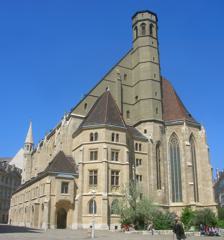
Building: Minoritenkirche (Vienna)
Country: Austria
Year built: 1328
Minoritenkirche Minoritenkirche, Vienna, Austria Religion Affiliation Society of Saint Pius X Leadership Congregazione Italiana Madonna della Neve Location Location Vienna, Austria Shown within Vienna Show map of Vienna Minoritenkirche (Vienna) (Austria) Show map of Austria Geographic coordinates 48°12′34″N 16°21′49″E / 48.2094°N 16.3636°E / 48.2094; 16.3636 Architecture Architect(s) Jacobus Parisiensis Type Church Style Gothic Groundbreaking 1276 Completed 1350 Specifications Length 45 m Width 35 m Width ( nave ) 15 m Height (max) 54 m The Minoritenkirche ( English: Friars Minor Conventual Church , related to the monastic Order of Friars Minor Conventual monks), formally called Italienische Nationalkirche Maria Schnee ( English: Italian National Church of Mary of the Snows , related to the Italian Congregation who was the owner of this church), was built in French Gothic style in the Altstadt or First District of Vienna , Austria . The site on which the church is built was given to followers of Francis of Assisi in 1224. The foundation stone was laid by King Ottokar II of Bohemia in 1276. Duke Albrecht II later supported the building process, especially the main portal. The Gothic Ludwig choir was built between 1316 and 1328, and used as a mausoleum in the 14th and 15th centuries. Construction of the church was completed in 1350. The top of its belltower was damaged during the first Austro-Turkish war, rebuilt, then again destroyed again during the second Austro-Turkish war; the top was then replaced by a flat roof. When Joseph II gave the church to the Italians as a present, they transferred the name Maria Schnee ("Mary of the Snows") from their nearby chapel which was subsequently destroyed. Following disagreements between the church owner (the Italian Congregation Mary of the Snows) and the Archdiocese of Vienna , the Italian community was moved to the Church of the Holy Trinity of the Friars Minor in the Alservorstadt . After two years of uncertainty, in 2021 the Italian Congregation donated the Minoritenkirche to the Society of Saint Pius X , which operates it to this day. History The church is located in the Innere Stadt of Vienna , northwest of the Hofburg , at the Minoritenplatz. The Minoriten were Franciscan friars ( Latin : "fratres minores" ). They were appointed to Vienna in 1224. After the city fire of 1275, the foundation-stone for the new church was laid by Ottokar Přemysl . It was one of the first Gothic churches in the east-Austrian area. After Ottokar's death in the battle on the Marchfeld , he was laid out here for thirty weeks. A crucial break came in 1782, when the Minorite church was closed in the course of the religious politics of Joseph II . The church thereupon was renamed the "Italian National Church of Mary of the Snow" (Santa Maria Maggiore) – a name which still exists today. In the course of the evacuation of their church, the Franciscan friars minor brought the cross provided with a picture of Christ hanging over the high altar of their church in Wimpassing , so that, when it came back to Vienna some centuries later, it was called the "Wimpassinger cross." Today a copy of it hangs in the Stephansdom cathedral. Parish split and donation to the Society of Saint Pius X In 2019, a split occurred between the owner of the church (the Italian Congregation Mary of the Snows, led by Mrs Daniela Panella Jirout) and Father Thomas Manalil, the priest in charge of the church: the disagreement involved many issues, especially the liturgy, with Panella supporting the use of traditional liturgy and Father Manalil supporting a more modern one. Following repeated failed attempts to reconcile, the Congregation asked the Archdiocese of Vienna to dismiss Father Manalil and send a new priest; in response, Father Manalil resigned from his post in the church. Since a part of church-community-members supported Manalil's positions, the Archdiocese moved the Italian Catholic community in Vienna to the Church of the Holy Trinity of the Friars Minor in the Alservorstadt . After two years of uncertainty, on 25 May 2021 the Congregation donated the Minoritenkirche to the Society of Saint Pius X (SSPX), a traditionalist Catholic clerical fraternity which is currently not in full communion with the Holy See . The SSPX started to operate the church on 3 June 2022. Since then, the Tridentine Mass is recited daily on working days and twice on Sunday. Exterior Appearance of the church with spire (from Geschichte der Stadt Wien , by Carl Weiss, 1872) The whole building follows the pattern of French Cathedral architecture . The building masters are unknown; however, it is commonly attributed to Jacobus Parisiensis , Fra Giacomo of Paris, who was the confessor of Duke Albrecht II. The portal follows a French pattern, rare for Austria. The tympanum is divided by circle impacts into three fields, whereby in the middle field, Christ on a branch cross is displayed. On the left, is Mary with Mary Magdalene and other female figures; on the right, John the Evangelist , Saint Longinus the soldier, and other male figures. The outermost male and female figures could represent Duke Albrecht II and his wife Johanna of Pfirt, particularly since the male figure seems to wear a Duke hat. The figures are very elegant and fine-linked represented: probably a French influence, and, at the same time, an important style characteristic of the Minoritenwerkstatt, which date back until approximately 1360. In the course of the new dedication, numerous changes were made by Johann Ferdinand Hetzendorf von Hohenberg , which were aimed particularly at the removal of baroque on the inside. Nevertheless, it was not in the final result "Regotisierung," as this was called more frequently, since also parts of the Gothic building style of the Church were eliminated, in particular, the long choir. In 1529, the spire was destroyed for the first time but rebuilt in 1633. During the second Turkish siege of 1683, it once again was destroyed. The destroyed spire was replaced by a flat roof. In the following centuries, the church remained to a large extent unchanged, only that in different wars the tower suffered damage several times. Around 1900, the last major changes took place, in particular, the construction of the choir-like sacristy. In the course of the building of underground subways, into the late 1980s, the foundation walls of the long choir were found. Interior Drawing of the tomb of Blanche of France, Duchess of Austria , which was lost around 1784 There were important changes under the first Habsburgs . Blanche of France, Duchess of Austria , the wife Rudolf III , left a chapel for her grandfather, Louis IX of France ( Heiliger Ludwig von Frankreich in German) on the northern side of the church, which was completed in 1328. It had a separate entrance and no connection to the nave. This was changed circa 1340, as the Ludwig chapel was combined with the two naves of the church forming a church hall with two choirs and three naves. Into the church therefore new columns were added and a new portal was constructed in the west. The Chapel of Sf Anthony of Padua holds a Baroque altar made of polychrome marble and a glass window in the style of the 17th century. The walls of the church are covered with frescoes of the coats of arms of Austrian aristocratic families who either contributed to the construction of the church or are buried here. High altar The Neo-Gothic high altar was made by Ferdinand Hohenberg. On the altarpiece is an image by Ignaz Unterberger of the Virgin Mary similar to the one venerated in Our Lady of the Snows in Rome. Flanking it are four statues: Saints Stephen of Hungary and John the Baptist to the left, and Saints John the Evangelist and Leopold the Glorious to the right. Mosaic of The Last Supper Leonardo da Vinci 's The Last Supper by Giacomo Raffaelli There is a life-sized copy of Leonardo da Vinci 's The Last Supper on the church's northern wall. It is a mosaic made by the Roman mosaic artist Giacomo Raffaelli , commissioned by Napoleon I in 1809, but still unfinished upon his abdication. Francis II of Austria bought it, wanting to install it in the Belvedere in Vienna. As it was too large for the building, it was donated by Emperor Ferdinand I of Austria to the Italian Congregation and set up on the north wall of the church, where it remains to this day. The mosaic is 9.18 x 4.47 m and weighs approximately 20 tons. Monument for Pietro Metastasio Monument for Pietro Metastasio This monument, made by Lucardi, was erected in memory of the Poet Laureate Metastasio in 1855. In the central relief, Pope Pius VI is depicted blessing the dying poet. Behind him are the composer Salieri followed by W.A. Mozart , while J. Haydn is looking at the Pope. Madonna of Rossellino This Madonna was executed by the Italian artist Antonio Gamberelli , nicknamed Antonio Rossellino, in Carrara marble (15th century). Paintings The glorification of St. John Nepomuck , by Bartolomeo Altomonte The foundation of abbey Klosteneuburg , by Martino Altomonte The Holy Family by Hautzinger The Tragedy of the Plague , by Steiner St. Benedict and the Miracle of St Nicholas , by Daniel Gran Delicate figure of St Francis of Assisi , painted by an unknown Master of the 16th century. Trivia The Church is the subject of Adolf Hitler 's most renowned work of art, a watercolor painted in 1910. The painting is mentioned several times in the novel Deadeye Dick by Kurt Vonnegut . Images Minoritenplatz square in front of church Belltower Passageway View of the altar Organ Stained glass window Arcades with epitaphs, at the square Notes